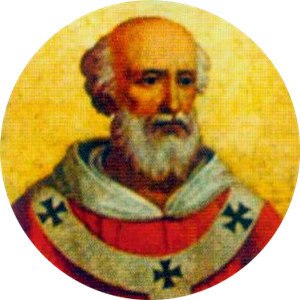
Paverækken / 1. årtusinde / 9. århundrede
Dette er en liste over paver, den romersk-katolske kirkes overhoved. Paverækken strækker sig tilbage til apostlen Peter.